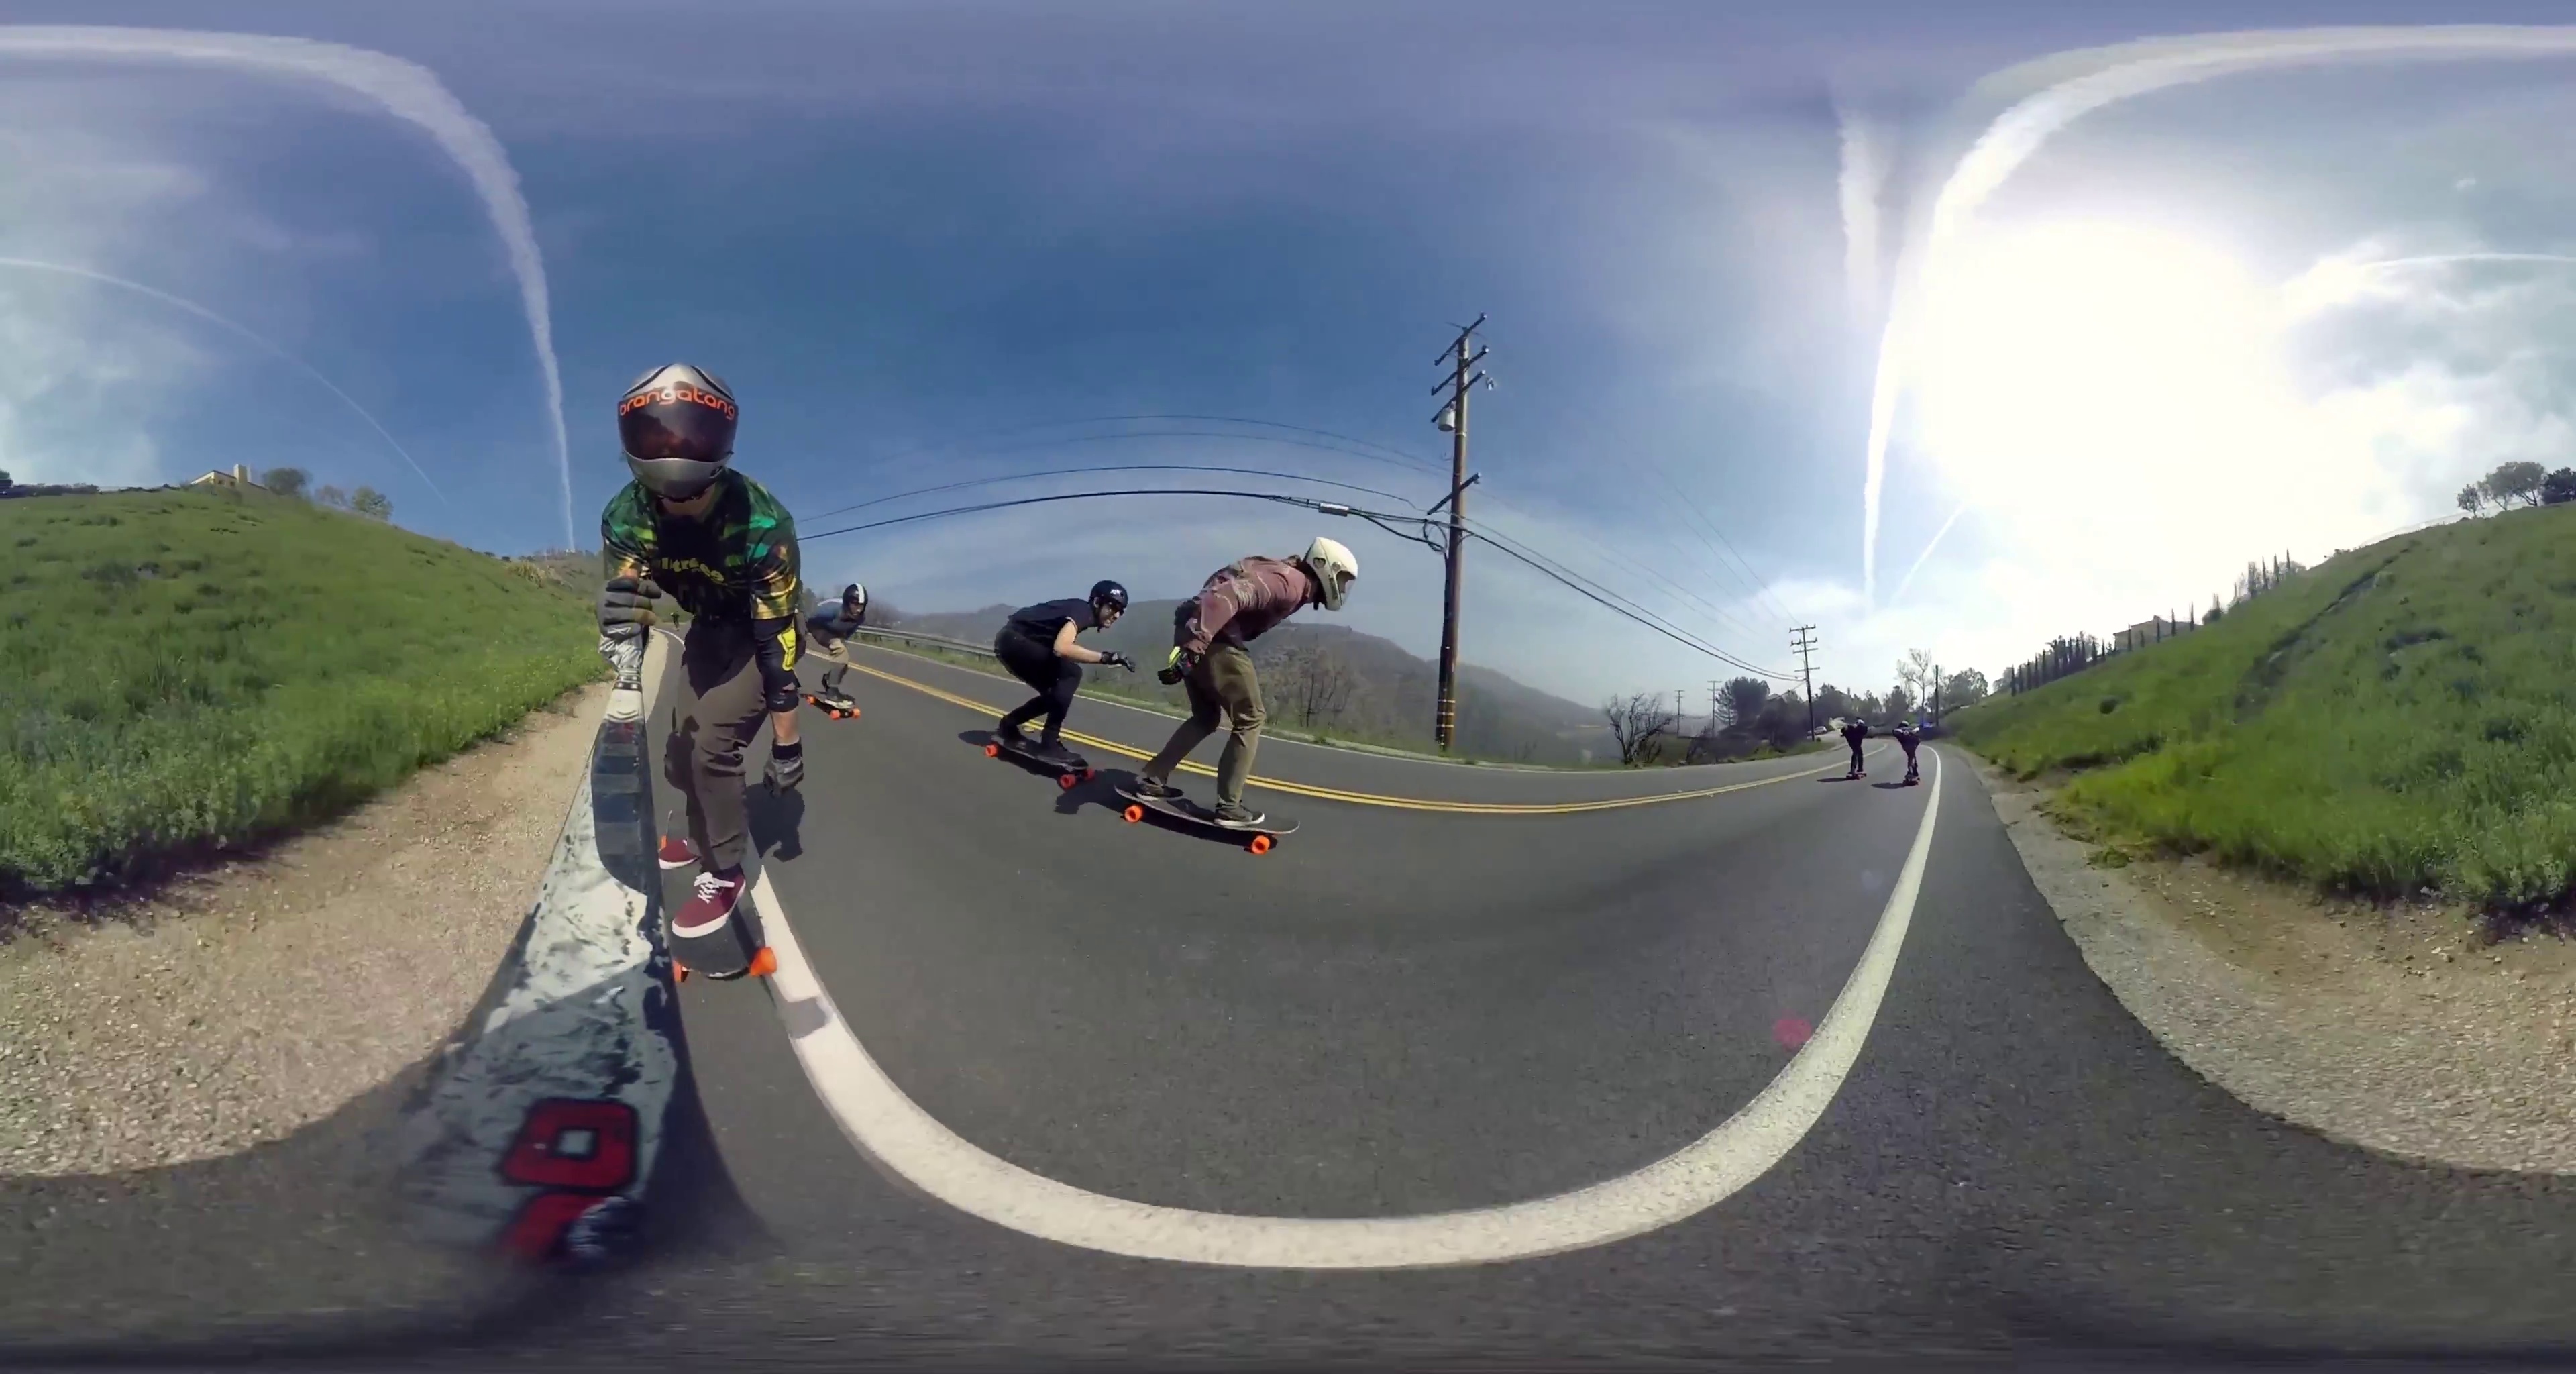
Referred object: the skateboarder in a white hat

Referred object: skateboarder wearing green camo jacket and orange helmet

Referred object: the skateboarder crouching behind the rider in the brown jacket